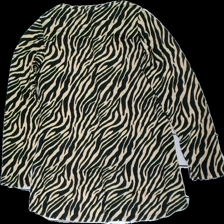
View: back
Type: Top
Category: Ladies
Brand: Ellos
Colors: Black, Beige
Material: 100% viscose
Pattern: Animal print
Cut: Regular
Size: 38
Season: All
Price range: 50-100
Recommended usage: Reuse